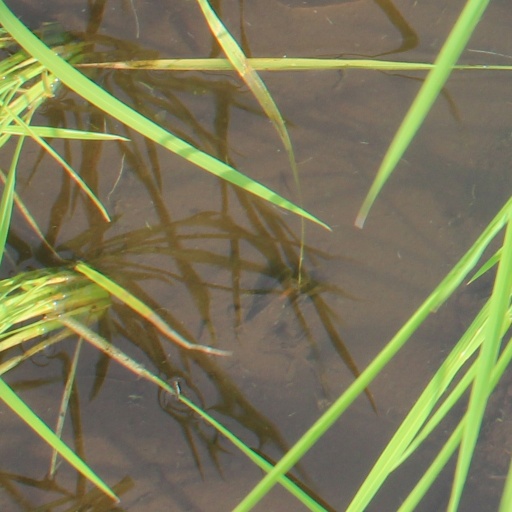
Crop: rice